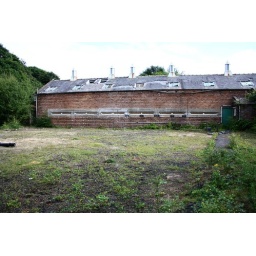
Testing ground with slots for viewing in wall